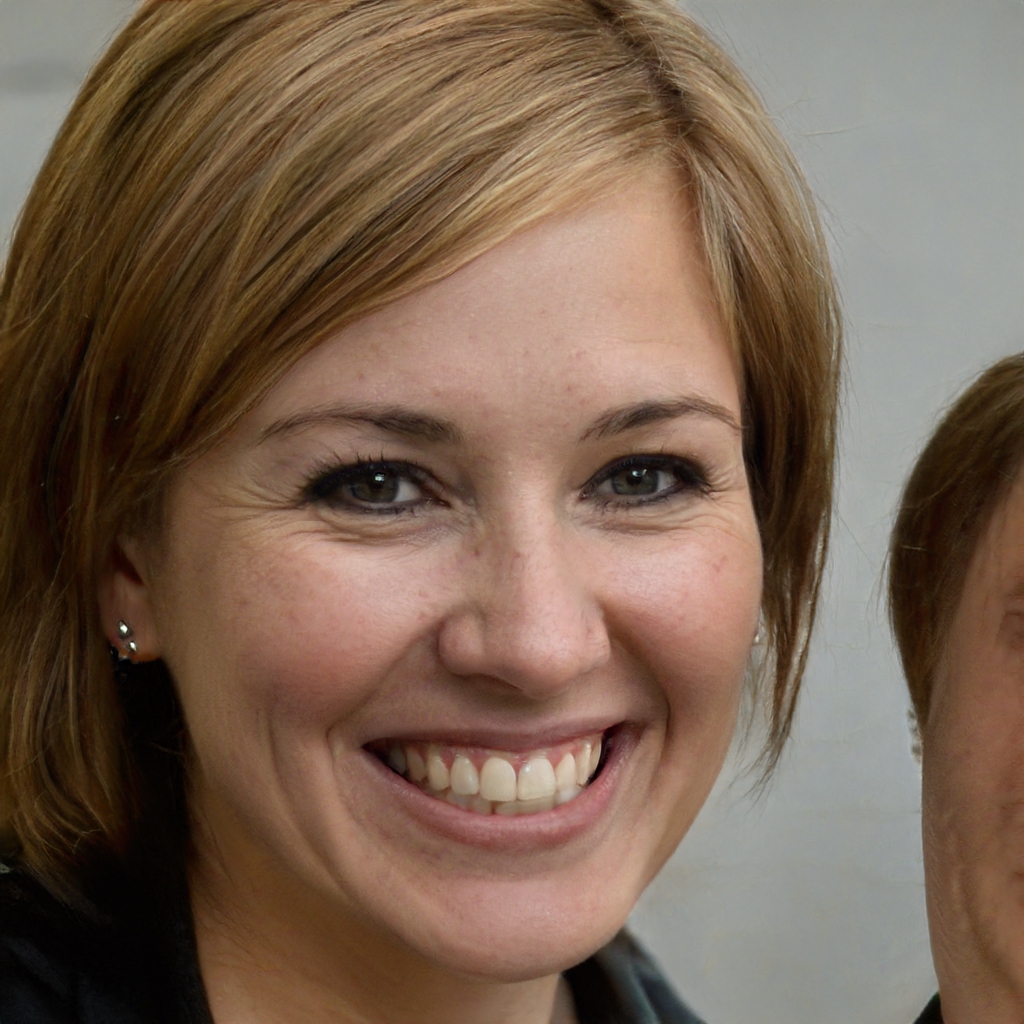
Label: Colored